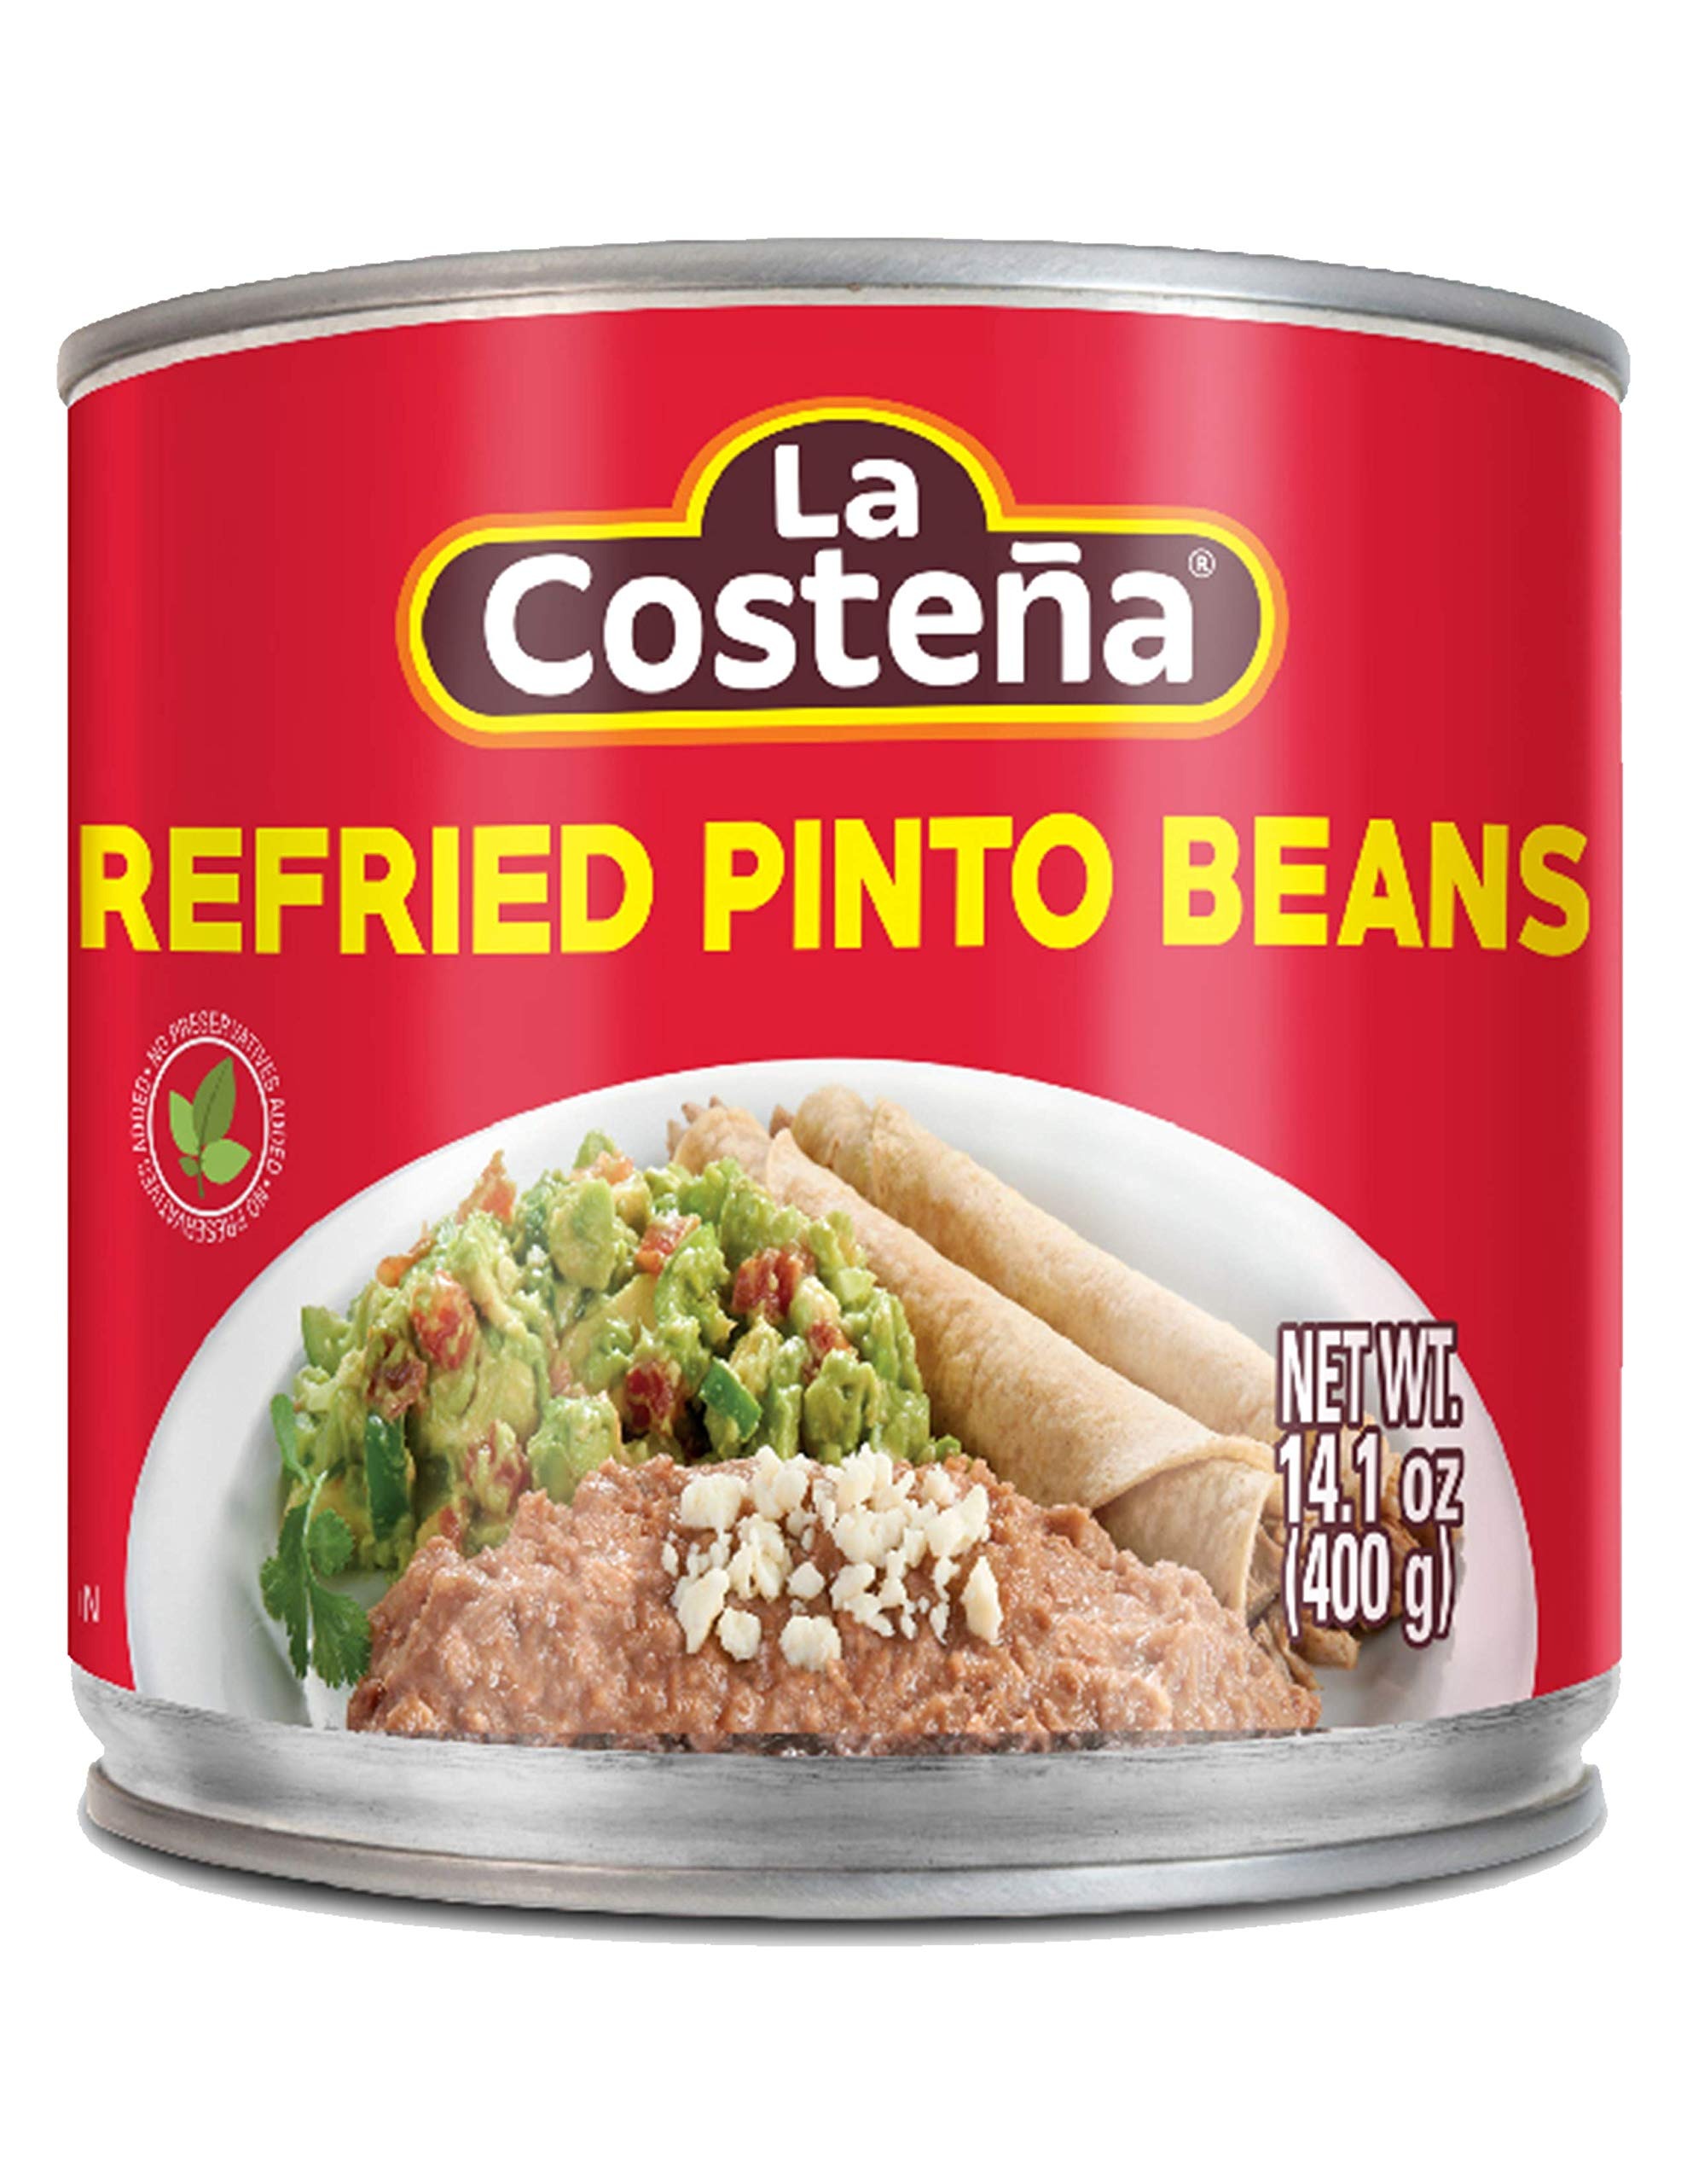
Item Name: La Costena Refried Pinto Beans 14.1oz
Bullet Point 1: Cooked and ready to eat.
Bullet Point 2: Flavorful and filling.
Bullet Point 3: Perfect serving size.
Bullet Point 4: Easy to open top.
Value: 1.0
Unit: Count

Price: 33.16